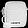
Label: Bag